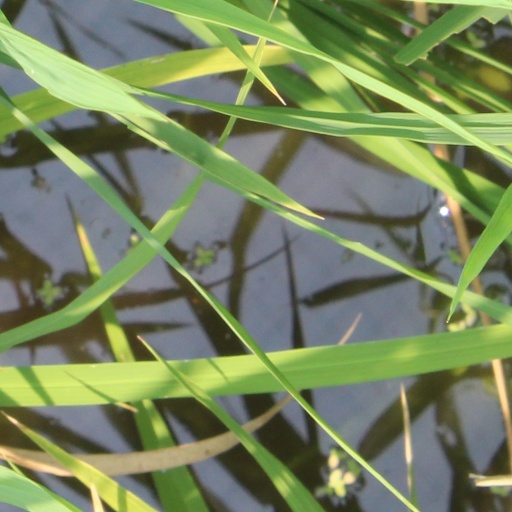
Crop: rice